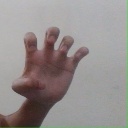
अक्षर: झ